Fort Boyard (fortification)

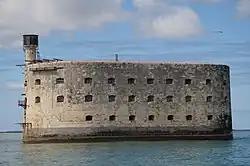
Fort Boyard in August 2018

Fort Boyard is a fort built on Boyard bank, an ocean bank located between the Île-d'Aix and the Île d'Oléron in the Pertuis d'Antioche straits on the west coast of France. Though a fort on Boyard bank was suggested as early as the 17th century, it was not until the 1800s under Napoleon Bonaparte that work began. Building started in 1801 and was completed in 1857. In 1967, the final scene of the French film "Les aventuriers" was filmed at the remains of the fort. Since 1990, it is the filming location for the eponymous TV game show.